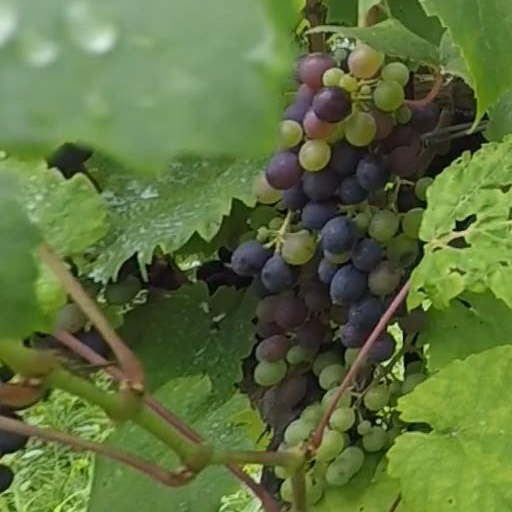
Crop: grape